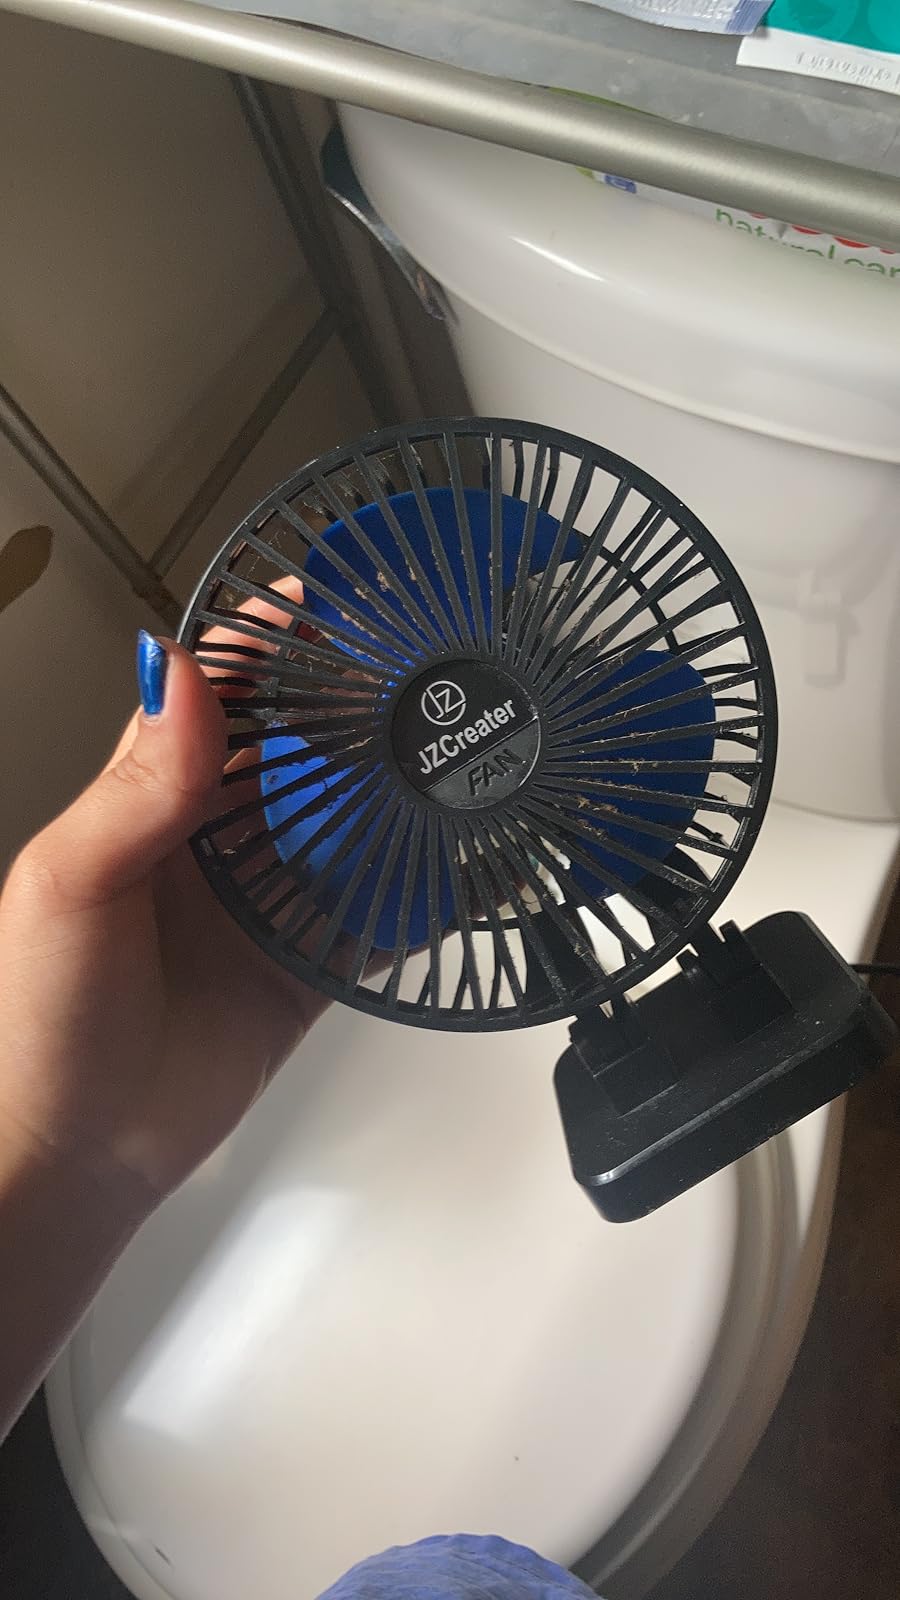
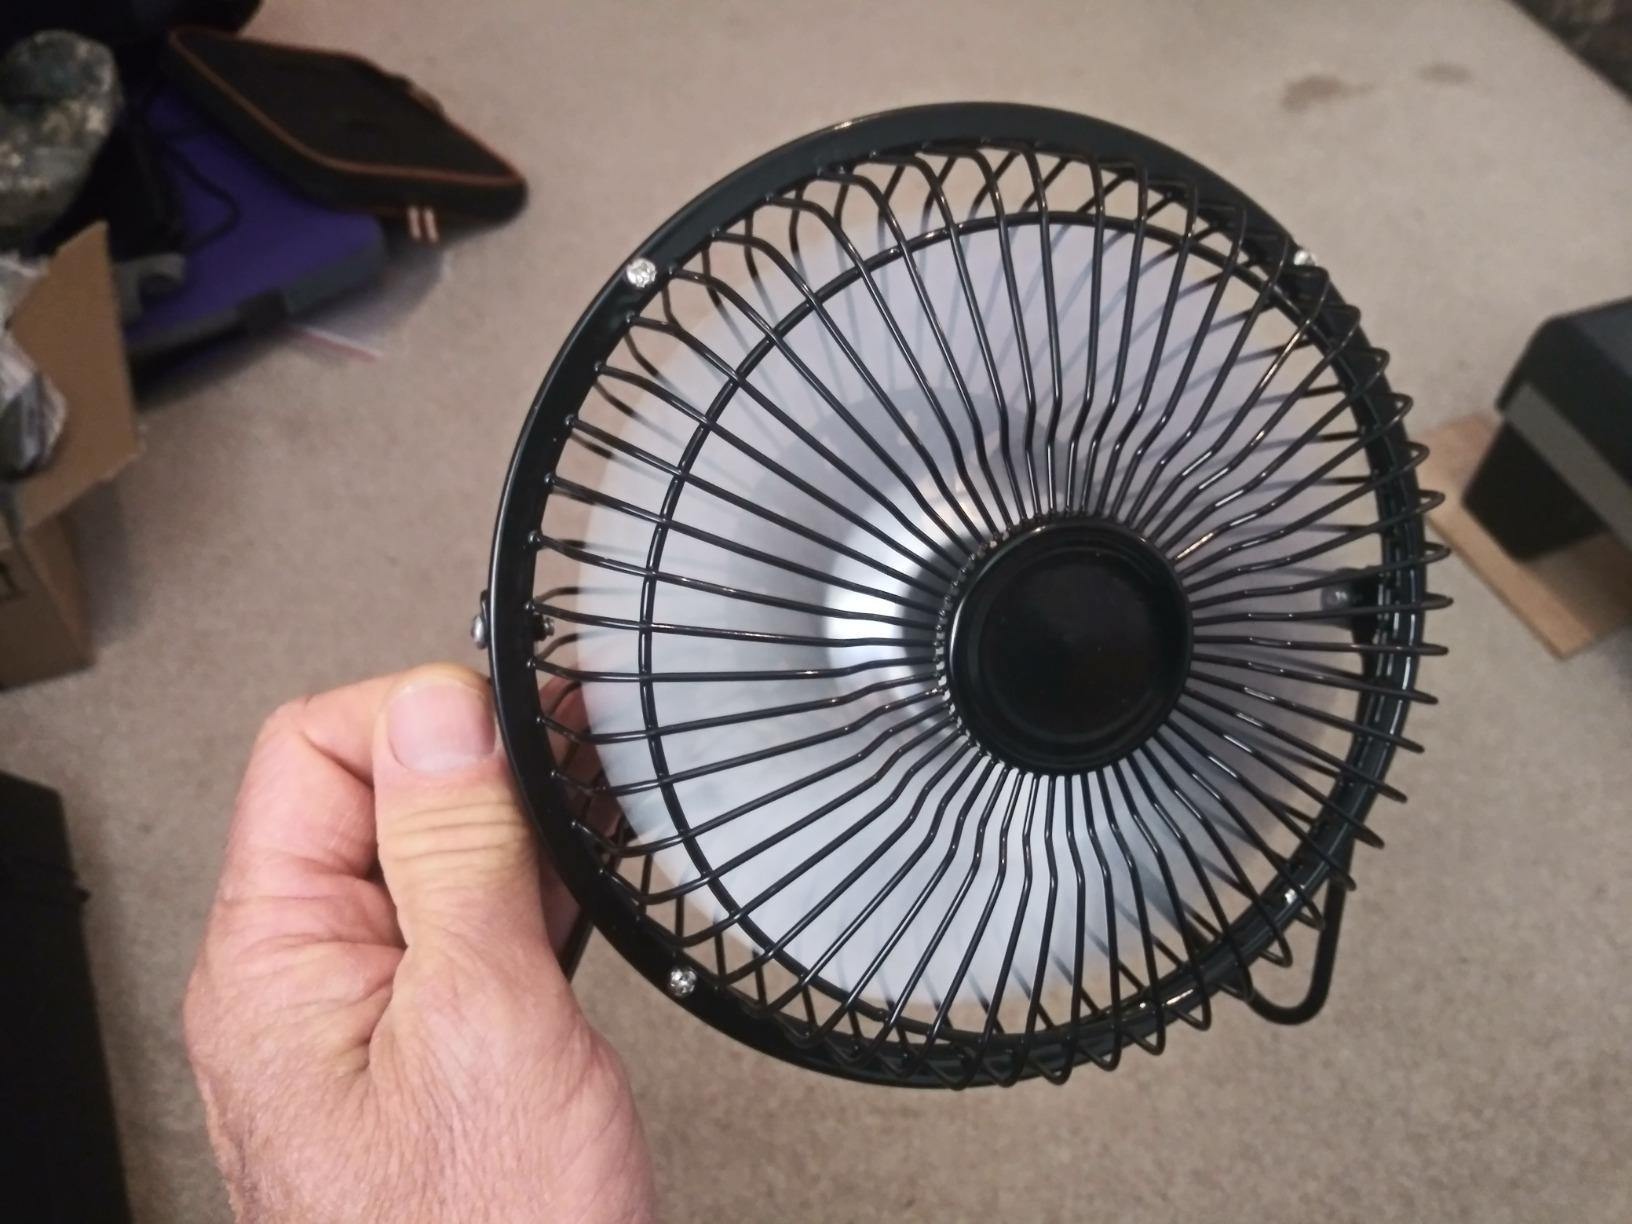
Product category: fan
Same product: no